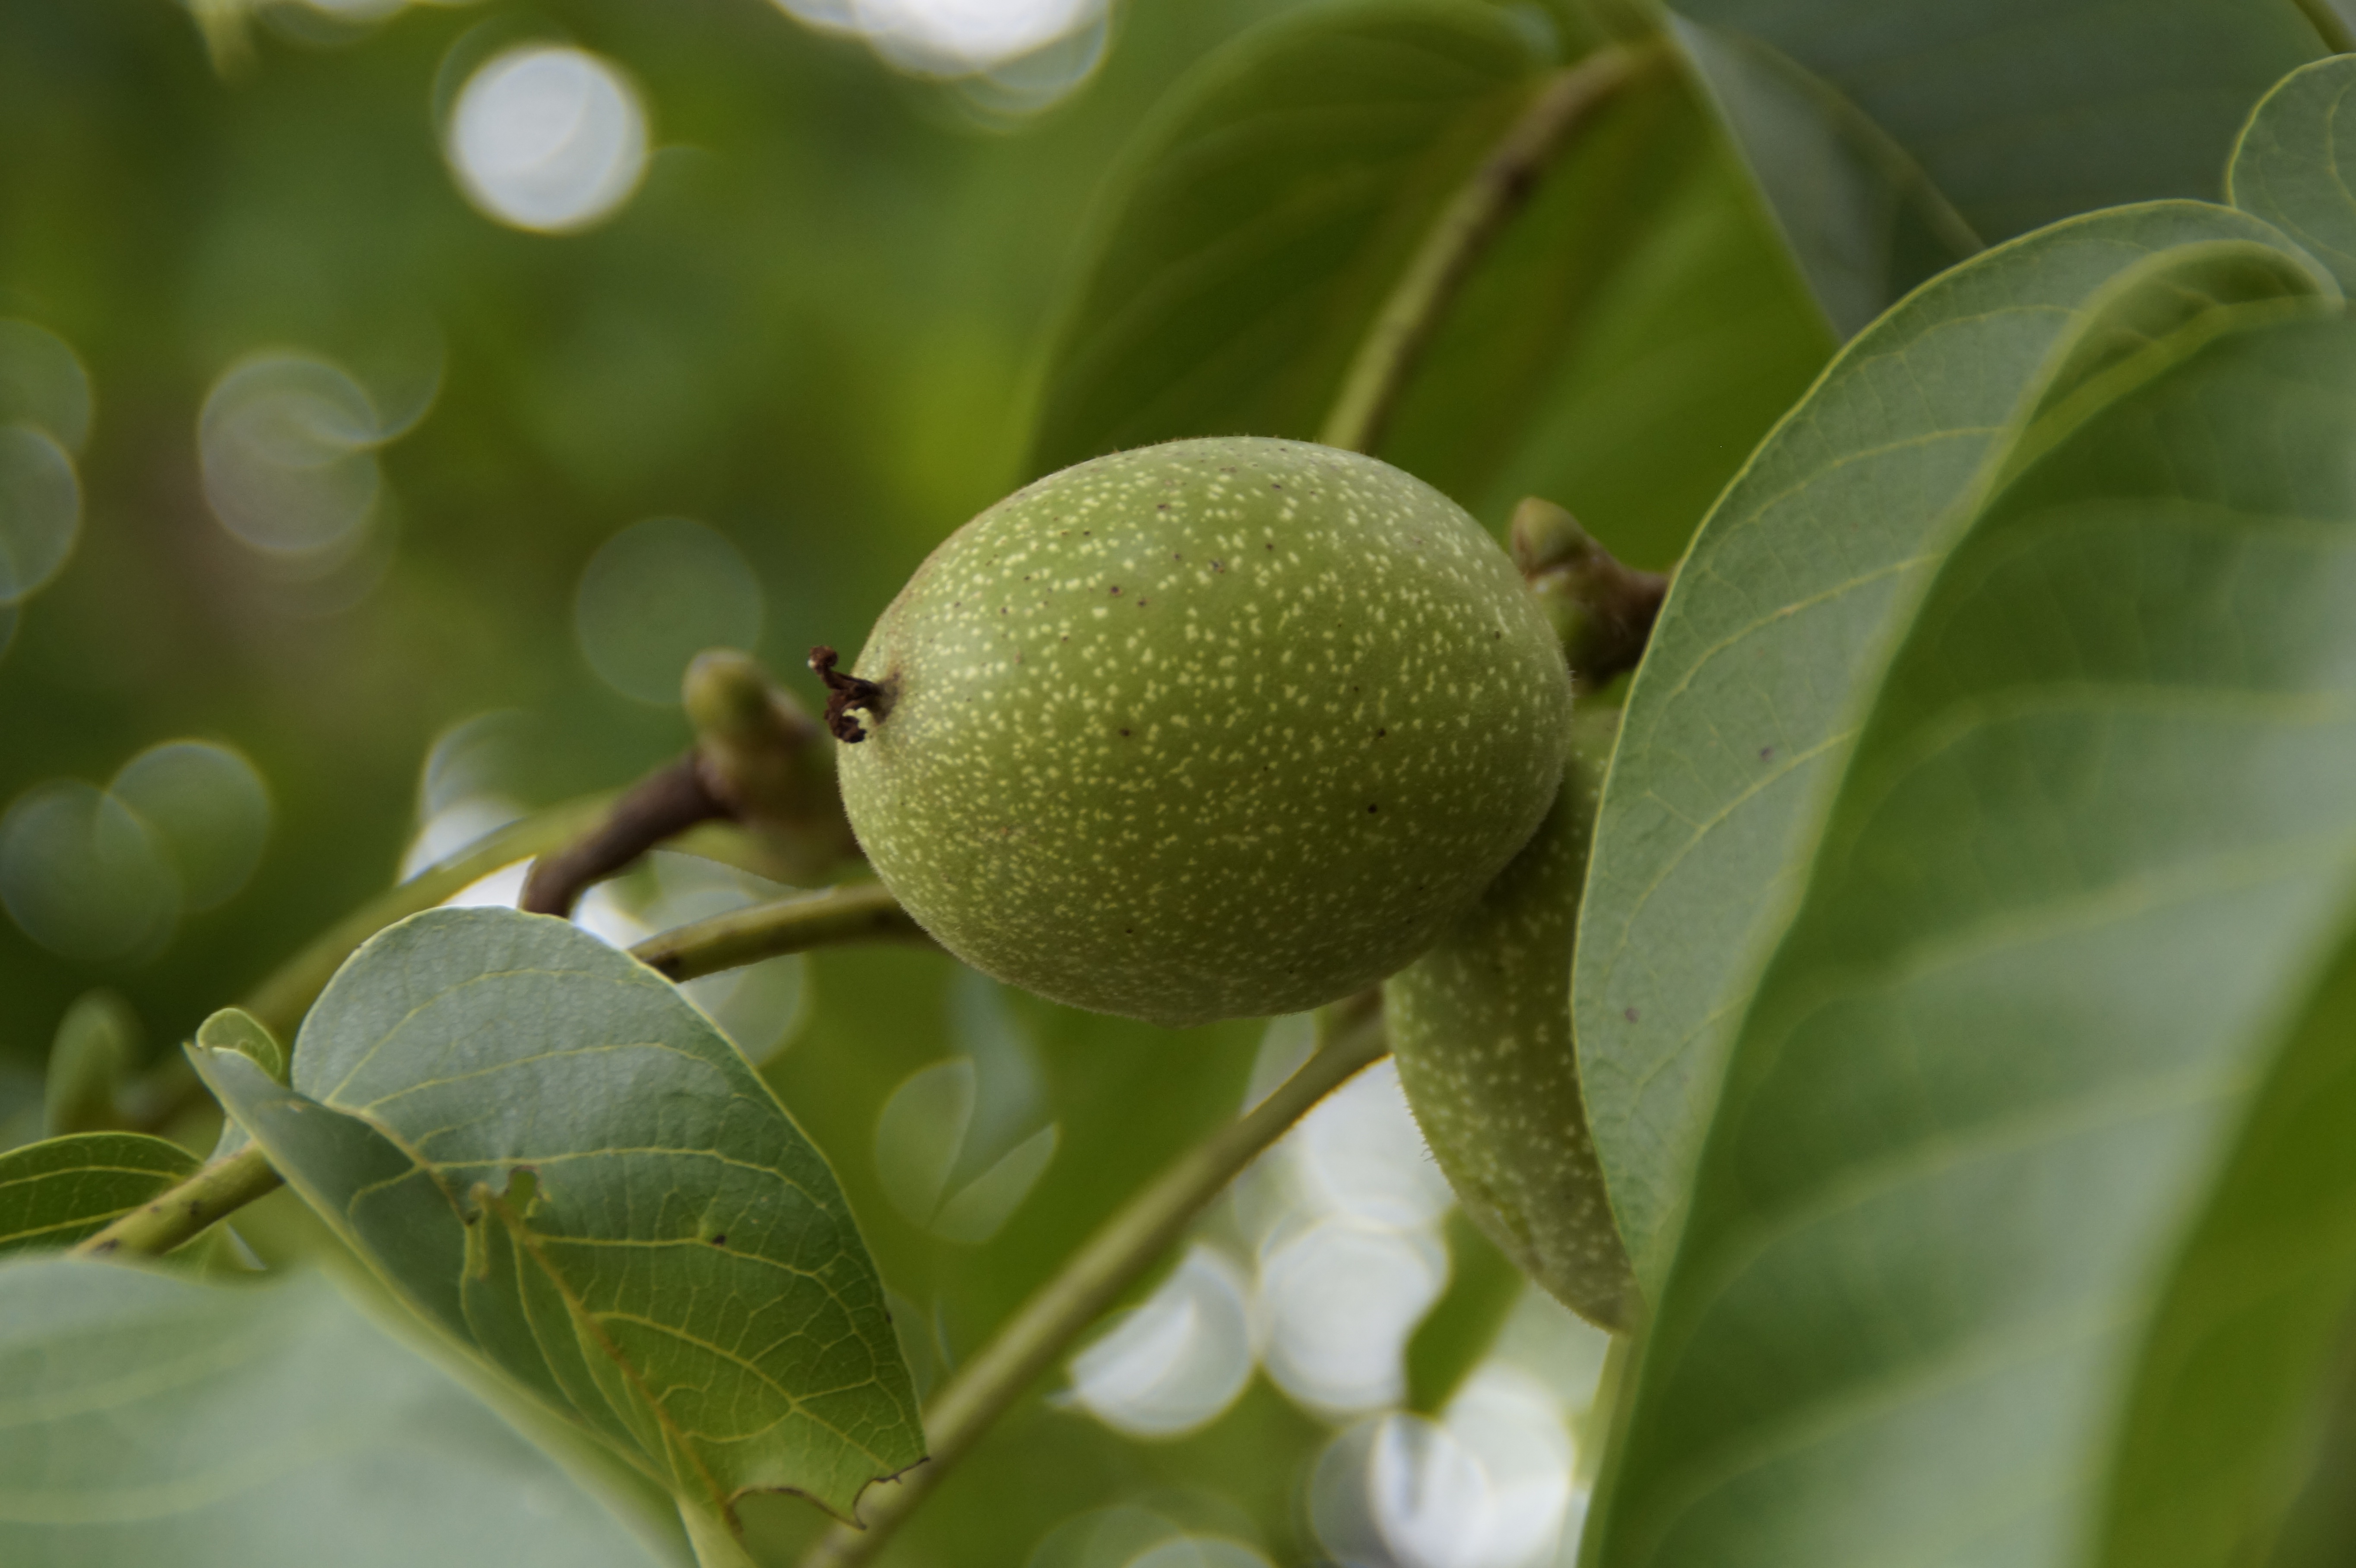
tree, nature, branch, growth, plant, fruit, leaf, flower, food, green, produce, evergreen, botany, nut, healthy, flora, shell, walnut, shrub, frisch, citrus, immature, speckled, macro photography, flowering plant, ungeerntet, tree nut, bitter orange, walnut tree, walnut leaves, land plant